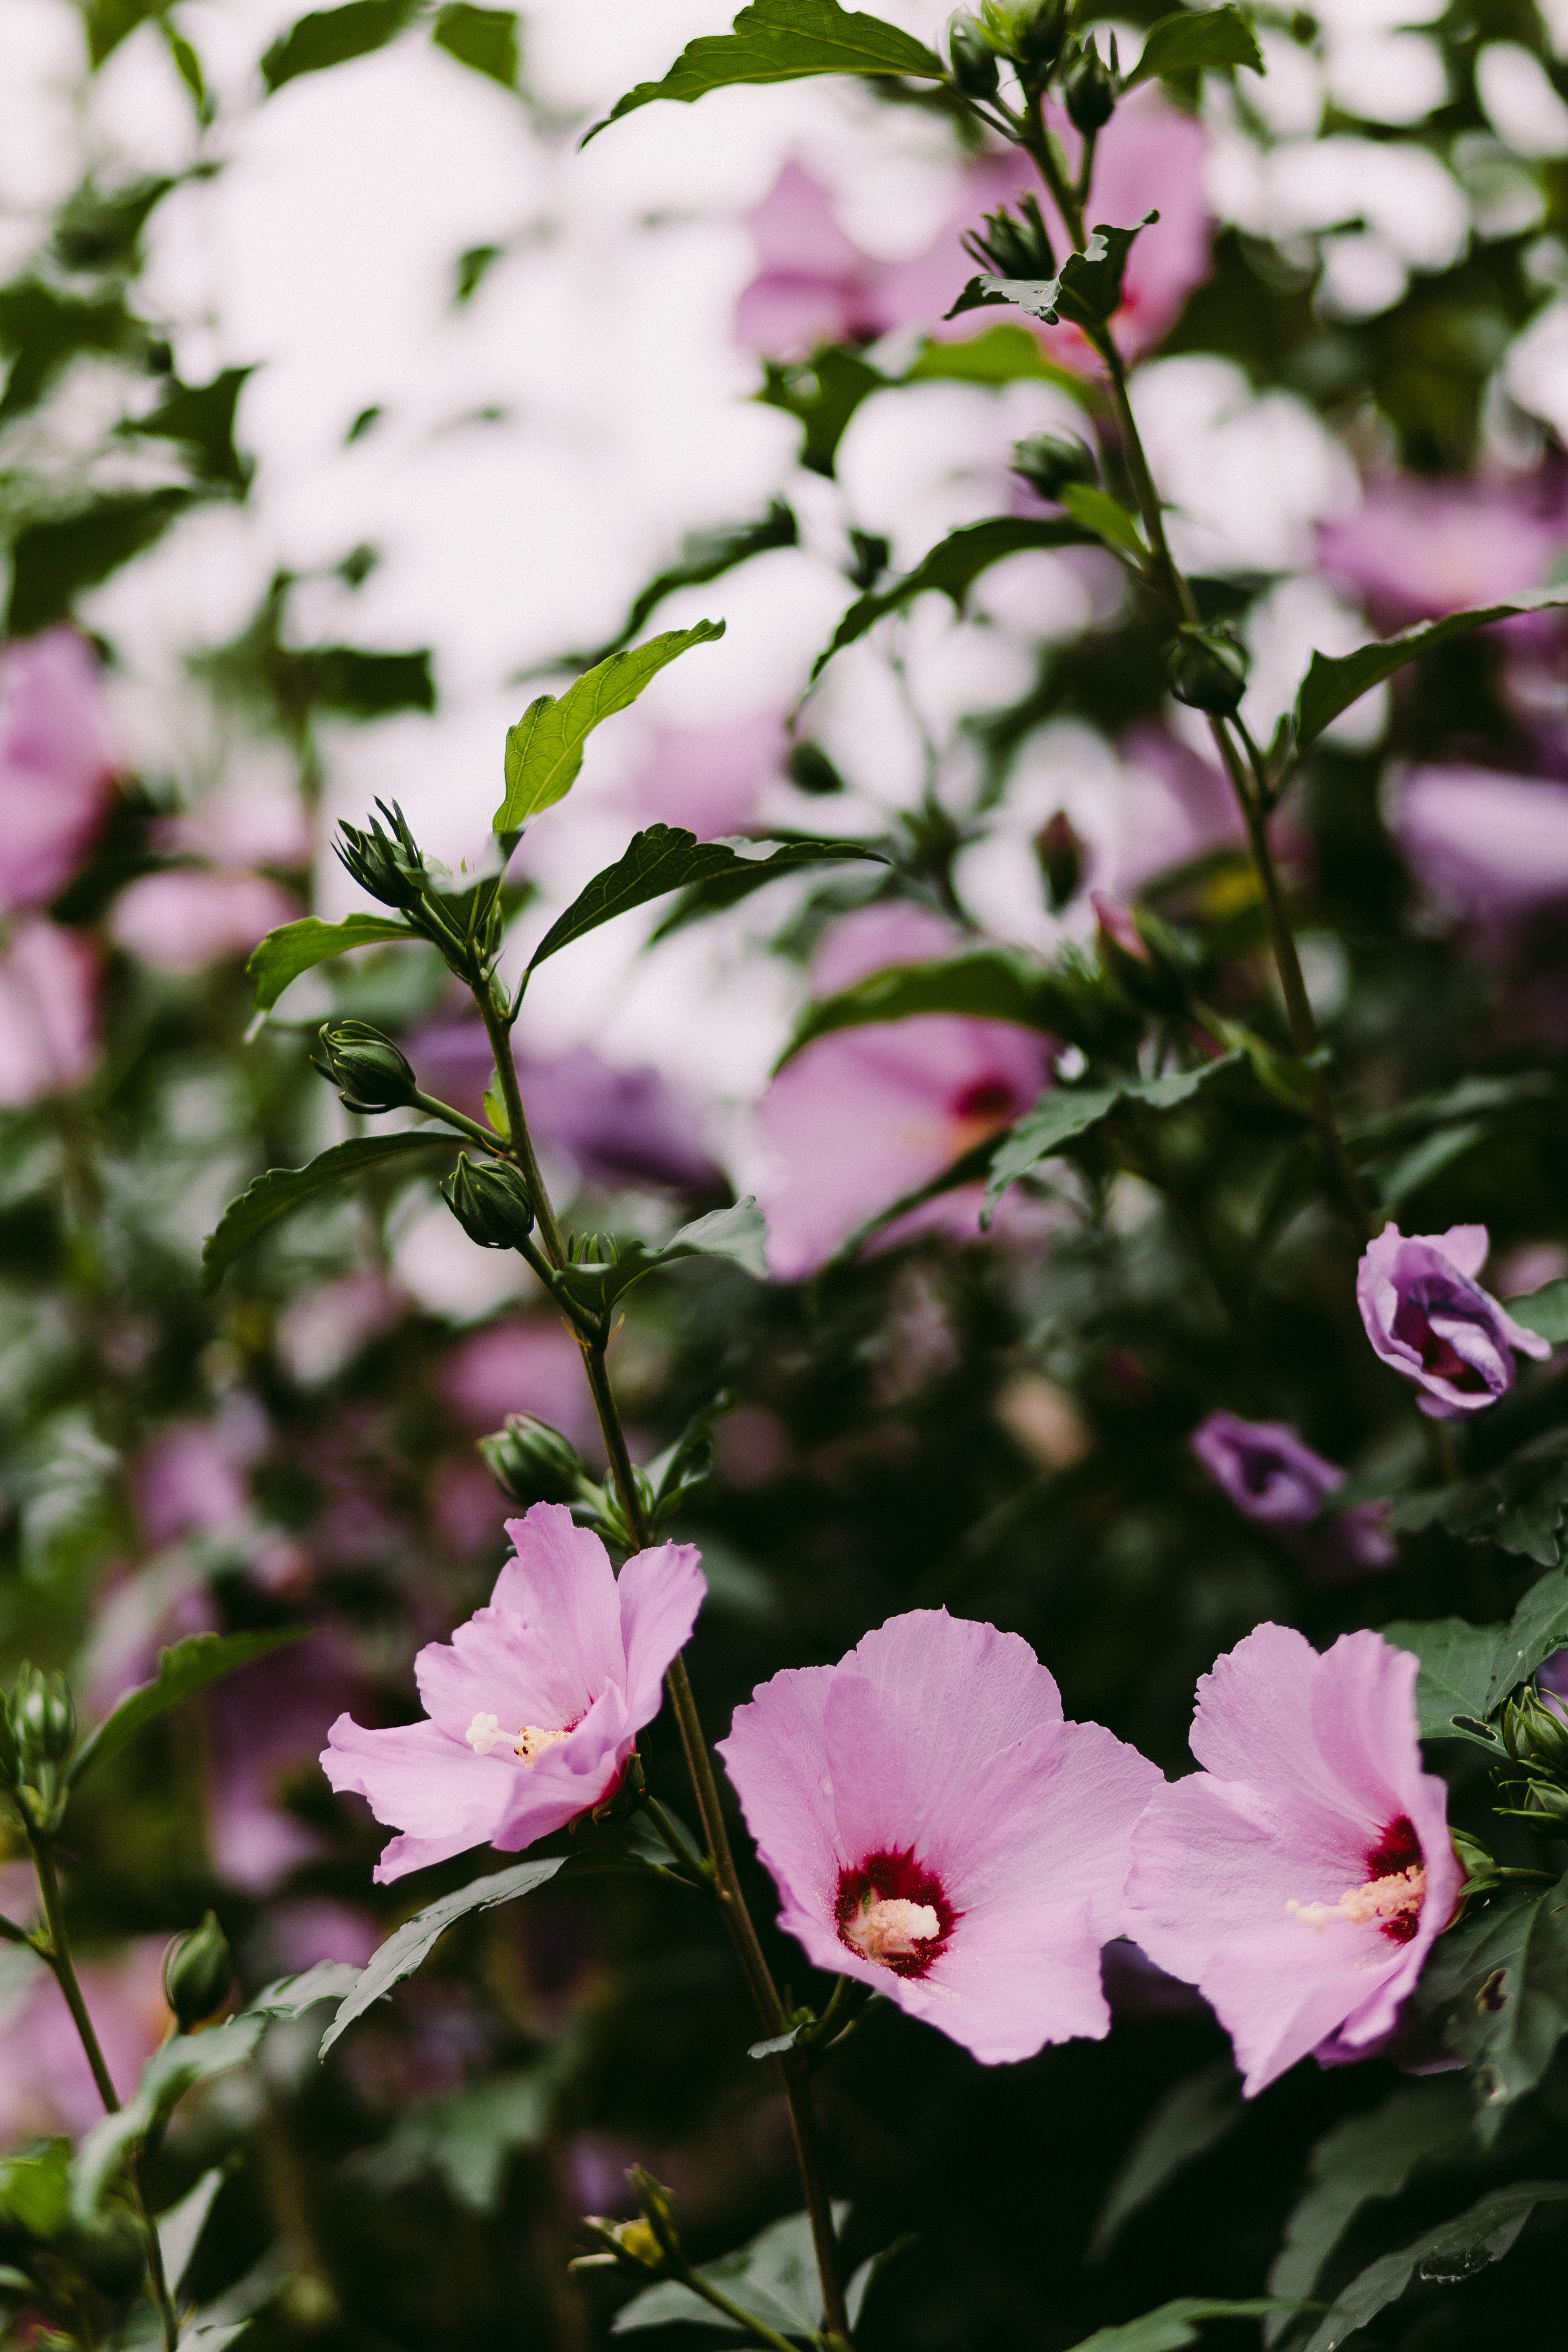
nature, blossom, plant, flower, petal, bloom, fresh, botany, blooming, garden, pink, flora, wildflower, gardening, shrub, magenta, flowering, macro photography, flowering plant, common hollyhock, land plant